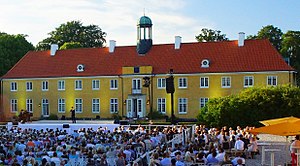
Møllerup
Møllerups hovedbygning ved arrangement "Verdensballet" i Juli 2014.
Møllerup Hovedbygningen Verdensballet Juli 2014
Møllerup Gods på Djursland er kendt som Marsk Stigs gamle borg. Resterne af borgen er fundet under den nuværende hovedbygning. Marsk Stig blev dømt fredløs for mordet på kong Erik Klipping i Finderup Lade d. 22. november 1286.